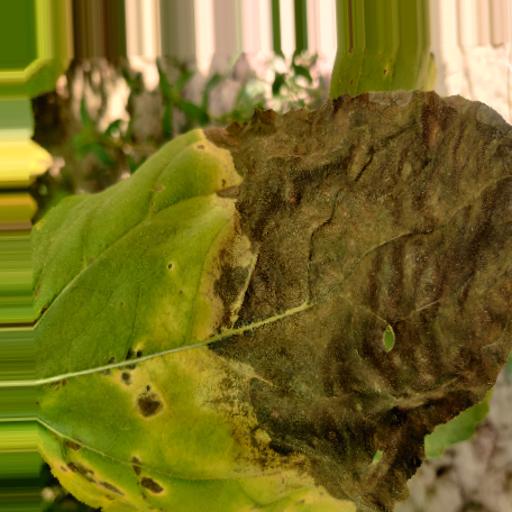
Label: Leaf_scars